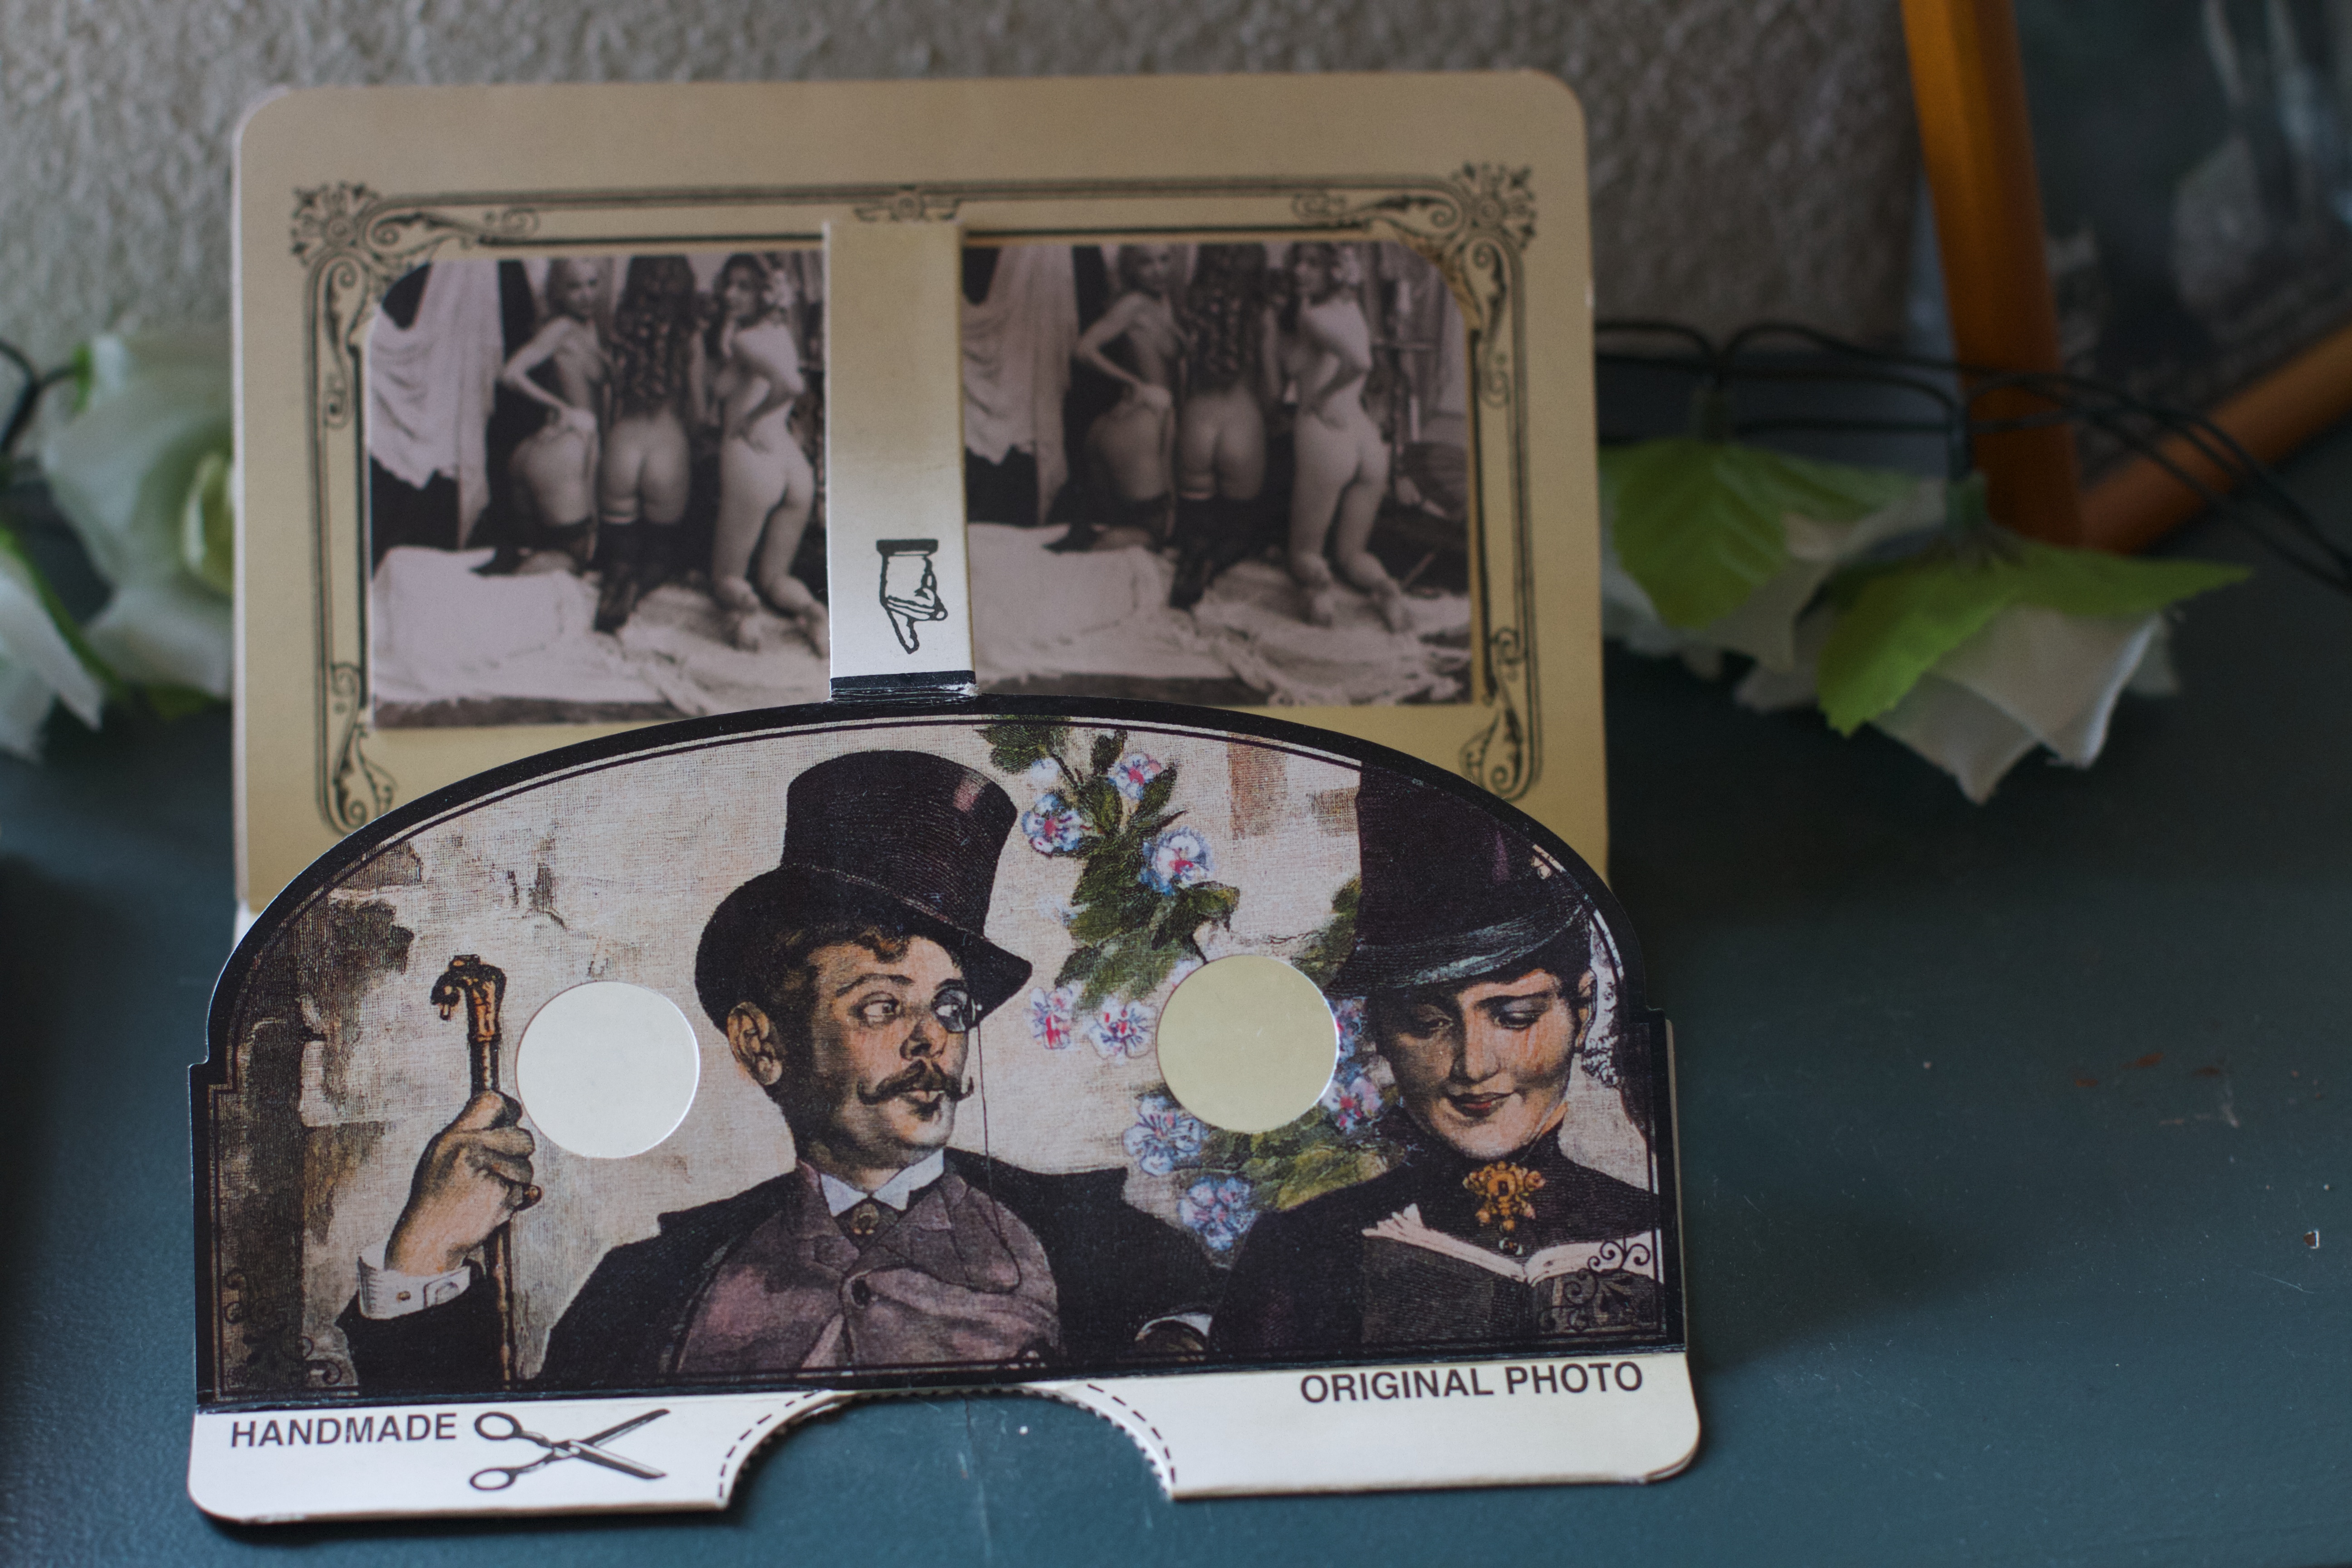
art, photograph, collage, photomontage, picture frame, image, album cover